Takeshi Hasegawa

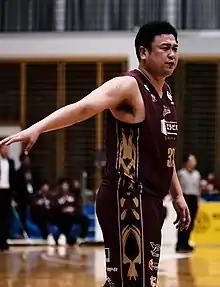
Hasegawa in 2019

is a Japanese professional basketball player who plays for the Koshigaya Alphas of the B.League in Japan. He played for Japan national 3x3 team in 2013.